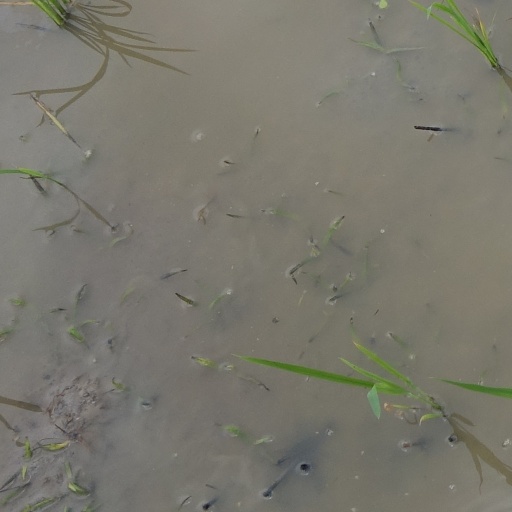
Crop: rice